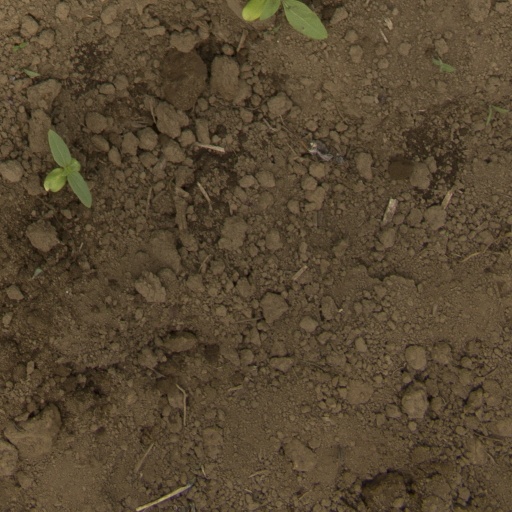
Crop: Jerusalem artichoke